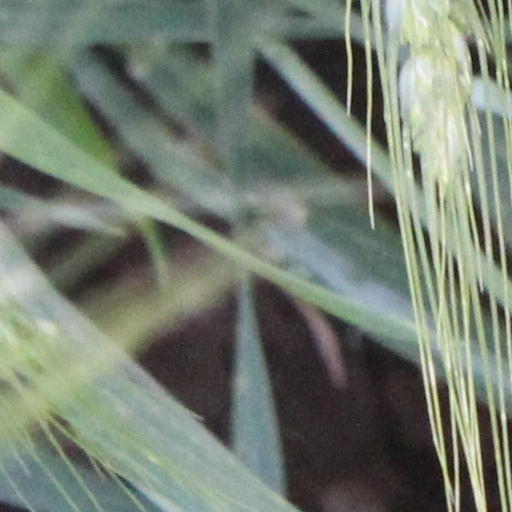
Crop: wheat